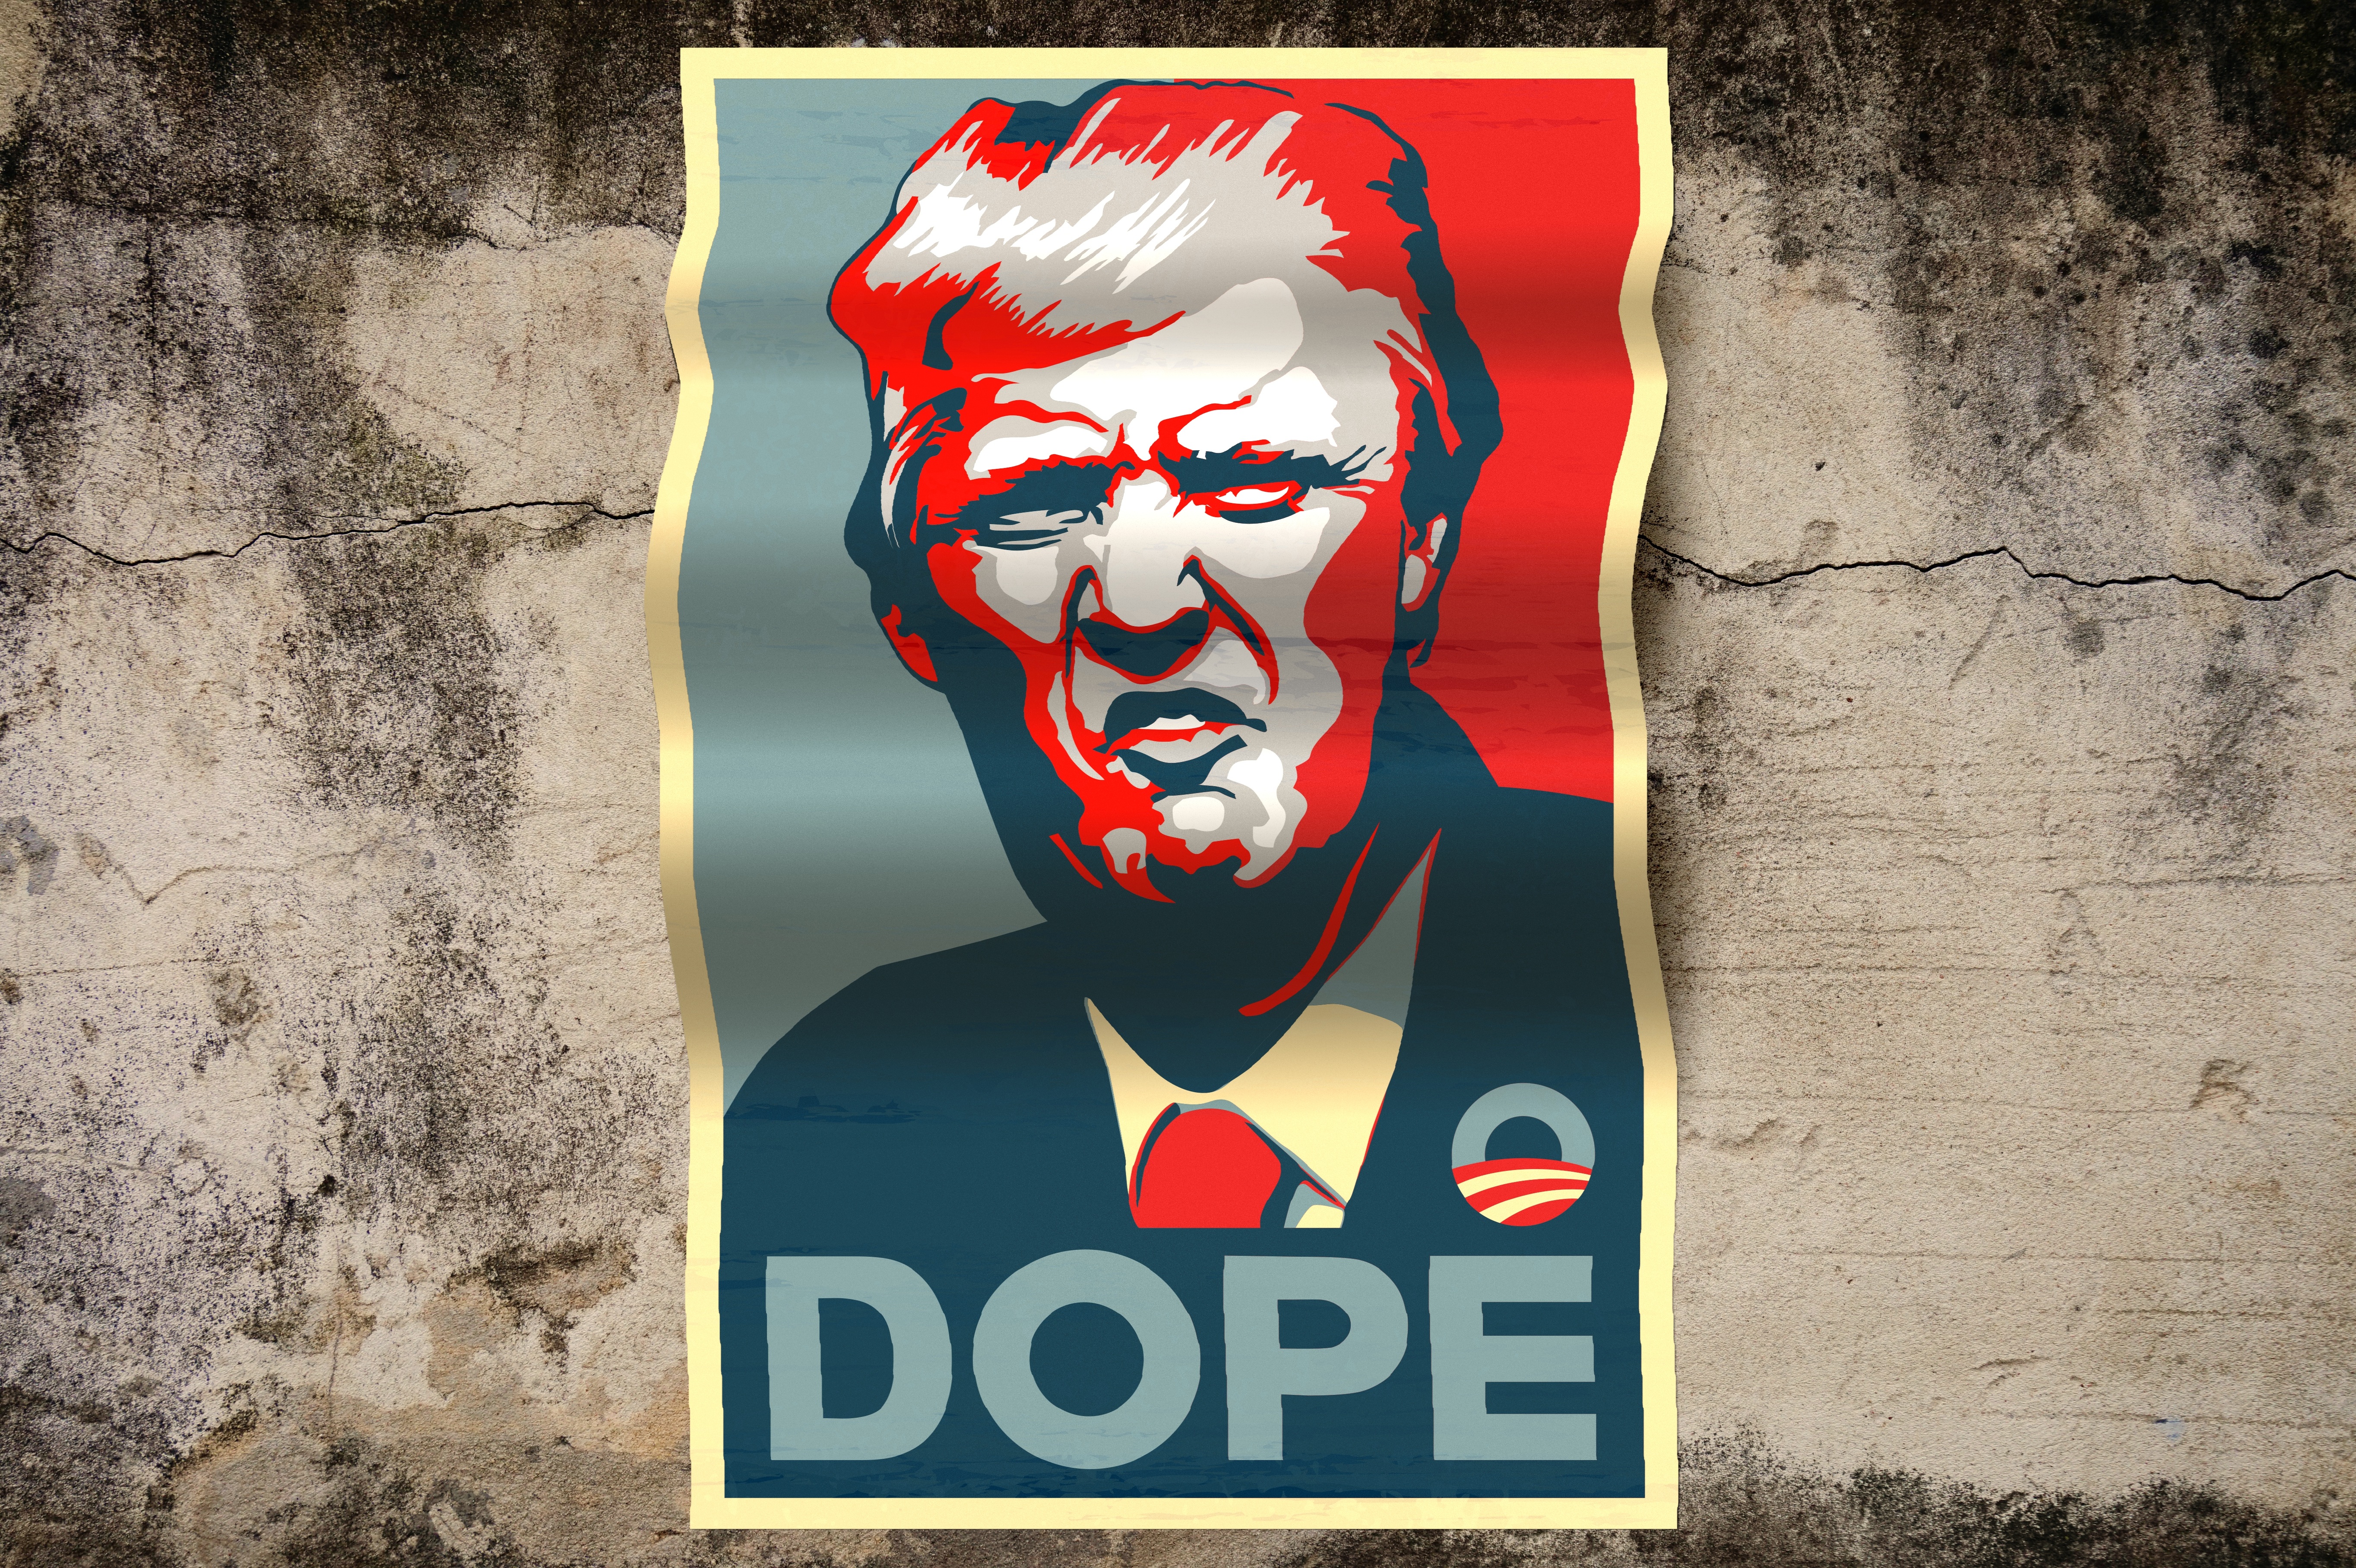
street, city, wall, male, red, color, usa, america, communication, graffiti, paper, street art, president, vote, 2016, art, hate, party, message, mural, politics, poster, government, us, leader, trump, politician, election, presidential, donald, campaign, candidate, donald trump, republican